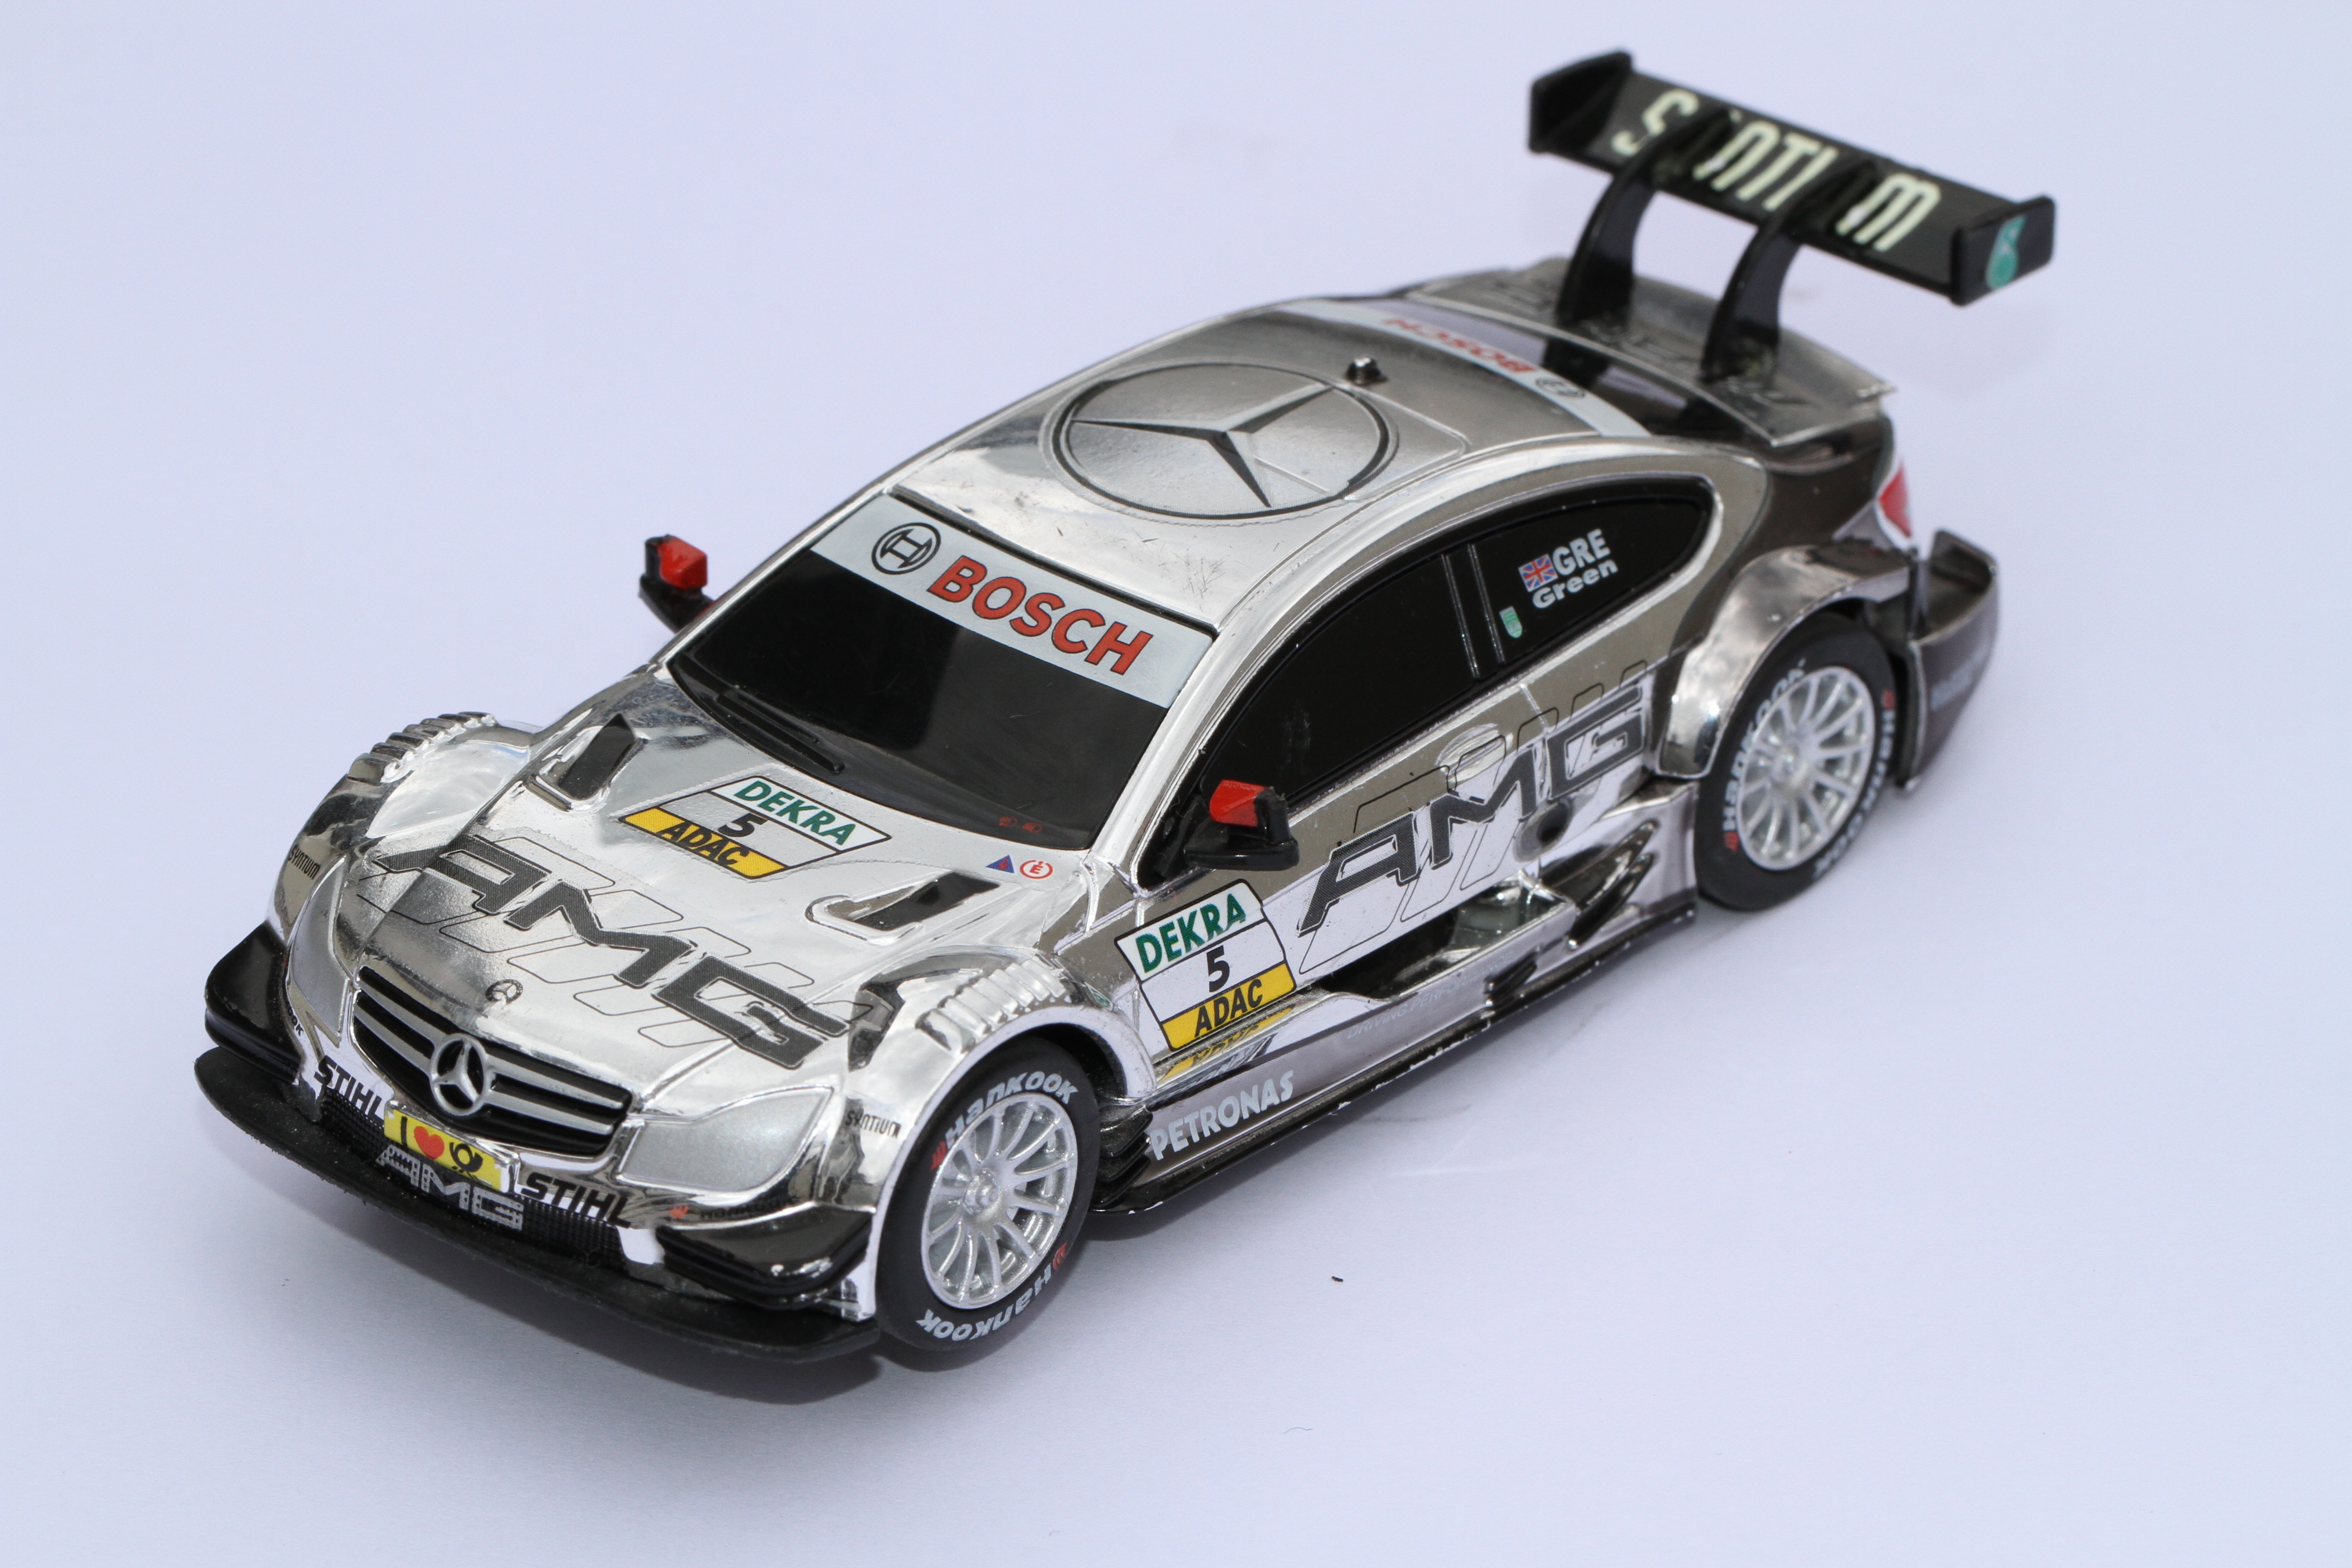
car, vehicle, toy, sports car, race car, supercar, racing, toys, race track, mercedes, carrera, racecourse, amg, racing car, model car, land vehicle, touring car, scale model, slot car, automobile make, automotive design, luxury vehicle, executive car, stock car racing, rallycross, world rally car